Brittany Dawn Brannon

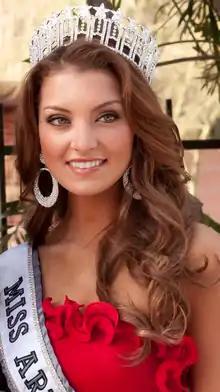
Former Miss Arizona USA Brittany Brannon

Brittany Dawn Brannon Kennada (born December 8, 1988 in Scottsdale, Arizona) is an American actress, TV host, model and beauty pageant titleholder and Miss Arizona USA 2011.